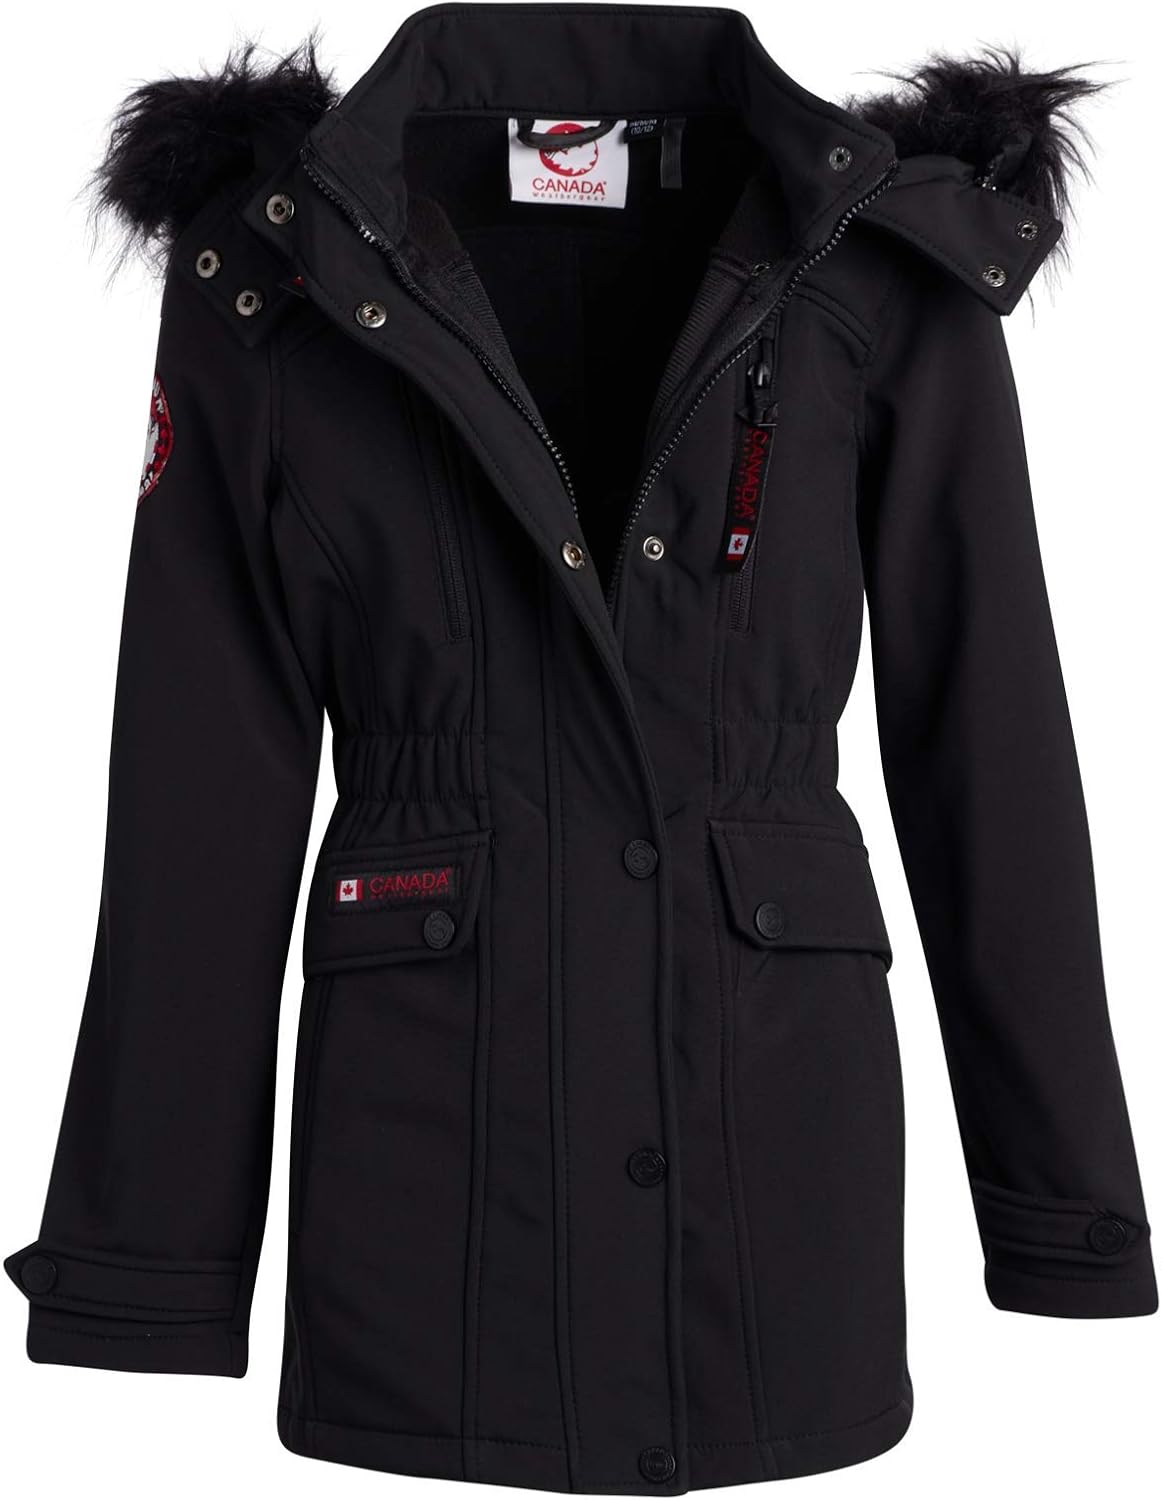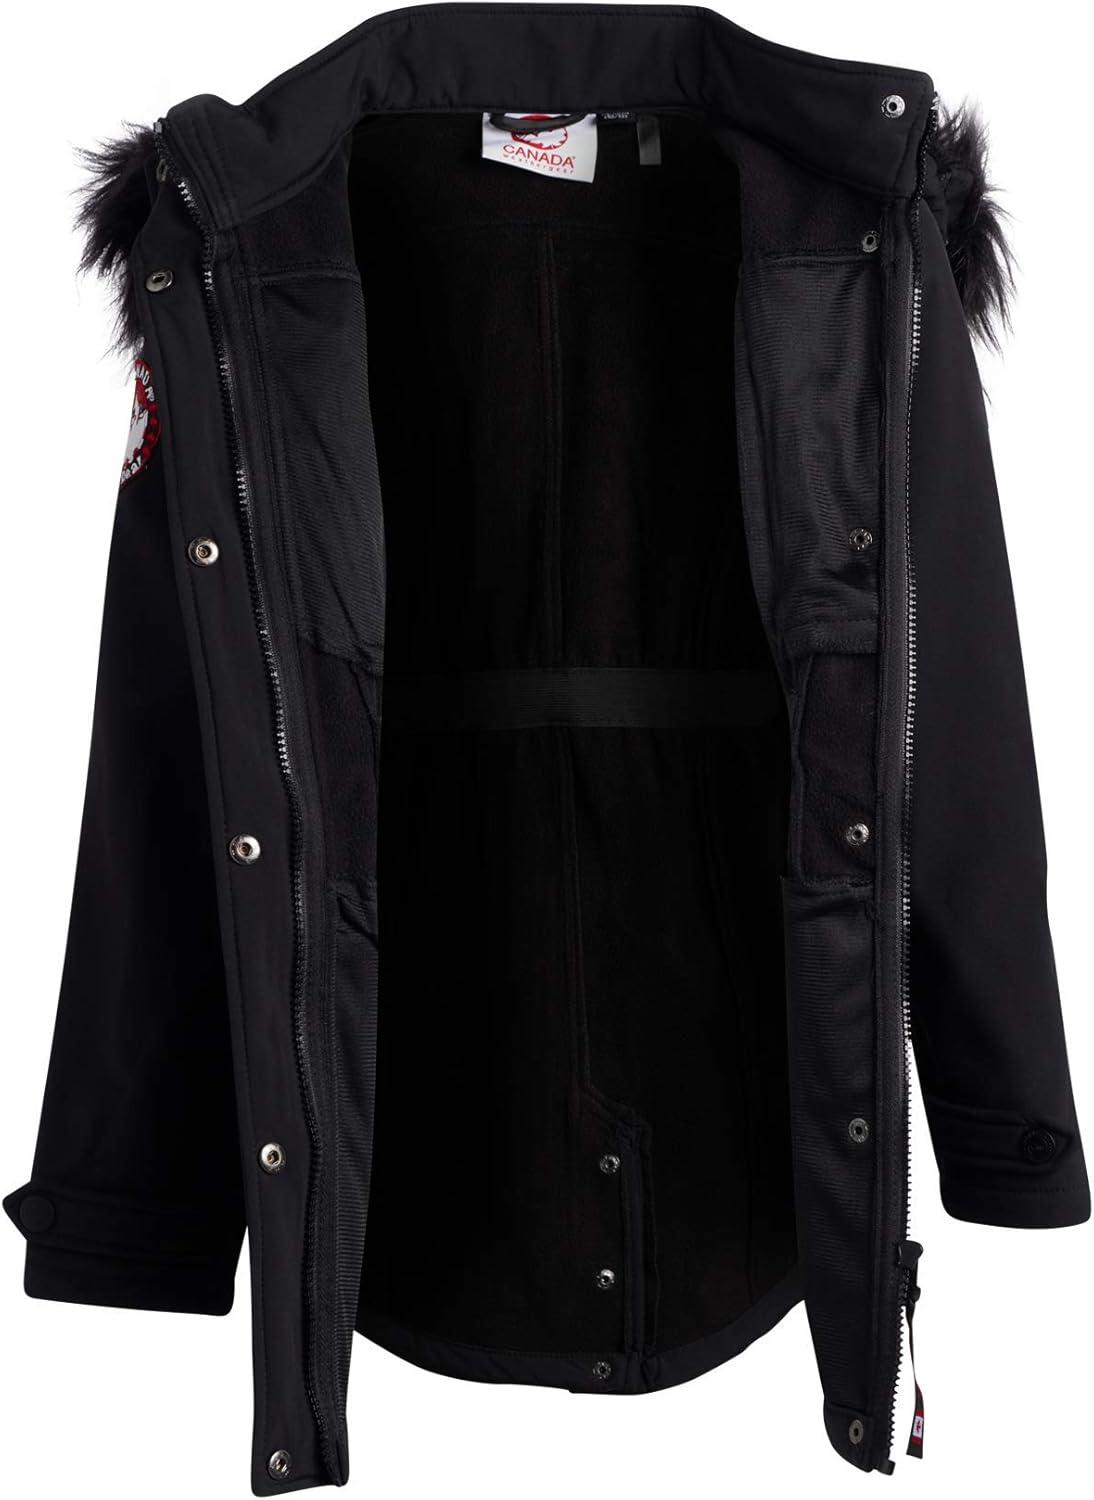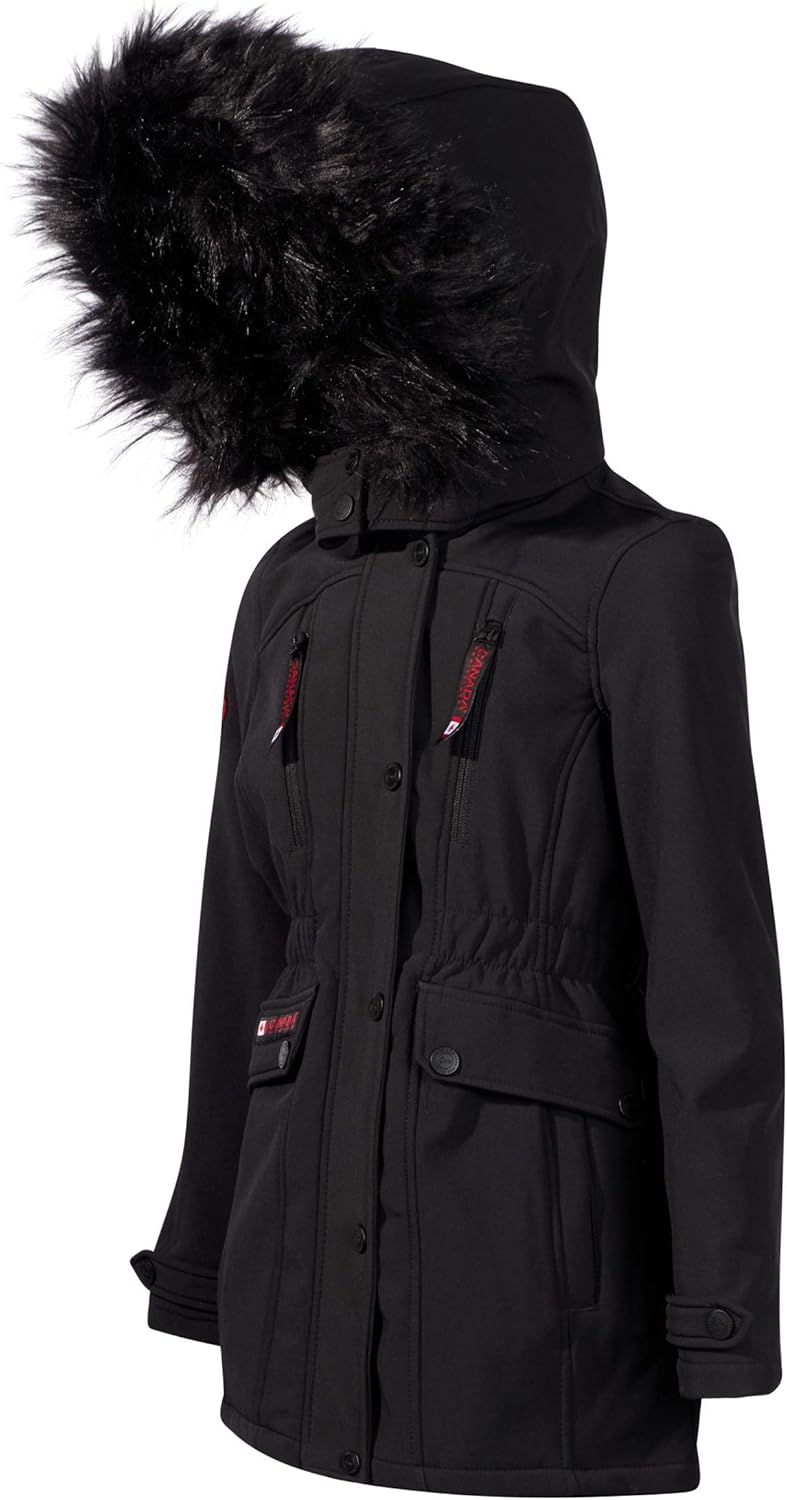
CANADA WEATHER GEAR Girl's Soft Shell Anorak Hooded Jacket with Fleece Lining
Category: AMAZON FASHION
CANADA WEATHER GEAR Girls Soft Shell Fleece Lined Jacket is the perfect jacket for the fall and winter season. This soft and sturdy outerwear has an attached hood and removable faux fur trim on the hood for extra warmth. Keep your little one cozy and warm all winter long in this toasty softshell jacket. Clever jacket has a hidden zipper with a snap front closure to keep your growing girl nice and warm. Clever jacket has a hidden zipper with a snap front closure to keep your growing girl nice and warm. Warm and Cozy fleece lined jacket will protect your young lady from the cold all winter. The fleece in this parka is great for the coldest weather. Warm and Cozy fleece lined jacket will protect your young lady from the cold all winter. The fleece in this parka is great for the coldest weather. Classic Outerwear has a hood and a full length zipper for maximum heat. The poly outer jacket blocks water and wind and the inner fleece lining is nice and soft. Classic Outerwear has a hood and a full length zipper for maximum heat. The poly outer jacket blocks water and wind and the inner fleece lining is nice and soft. High Quality jacket is great layered with other jackets or on its own. Makes a perfect gift for Christmas, birthdays, or other holidays for your daughter, niece, granddaughter or a friend. High Quality jacket is great layered with other jackets or on its own. Makes a perfect gift for Christmas, birthdays, or other holidays for your daughter, niece, granddaughter or a friend. Simply machine wash and tumble dry; Please Reference the Variations for All Available Sizes & Colors! Simply machine wash and tumble dry; Please Reference the Variations for All Available Sizes & Colors! CANADA WEATHER GEAR Offers Premium Clothing at Affordable Prices because we value every customer that visits our listings! Stop by Our Storefront to See the Rest of Our Great Deals; we're confident you're going to find items that anyone who needs a gift will absolutely love and adore!
Features: 94% Polyester, 6% Spandex | Imported | Zipper closure | Machine Wash | Daily Wear - Perfect for everyday school use, this soft shell jacket will keep your little one looking stylish while staying warm | Warm and Cozy - Fleece parka outerwear has full zip, built up neck with snap front clousure, and removable faux fur trim keeps away the cold | Classic Details - Fleece hood, two zippered chest pockets, and two slash pockets at waits with snap details make this elegant jacket a perfect staple for your growing girl seasonal wardrobe | Waterproof Windbreaker - Windproof and water resistant parka jacket protects your young lady from windy weather | Versatile Shoft Shell Jacket - Perfect outerwear for your young lady for outdoor activities such as hiking, travelling, camping and trekking; suit for casual wear in school or in home as well